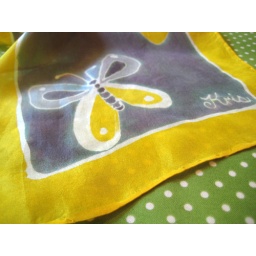
silk scarf with hand painted butterflies in yellow and gray